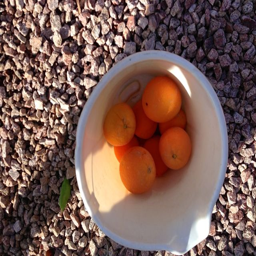
the fruits of our labor